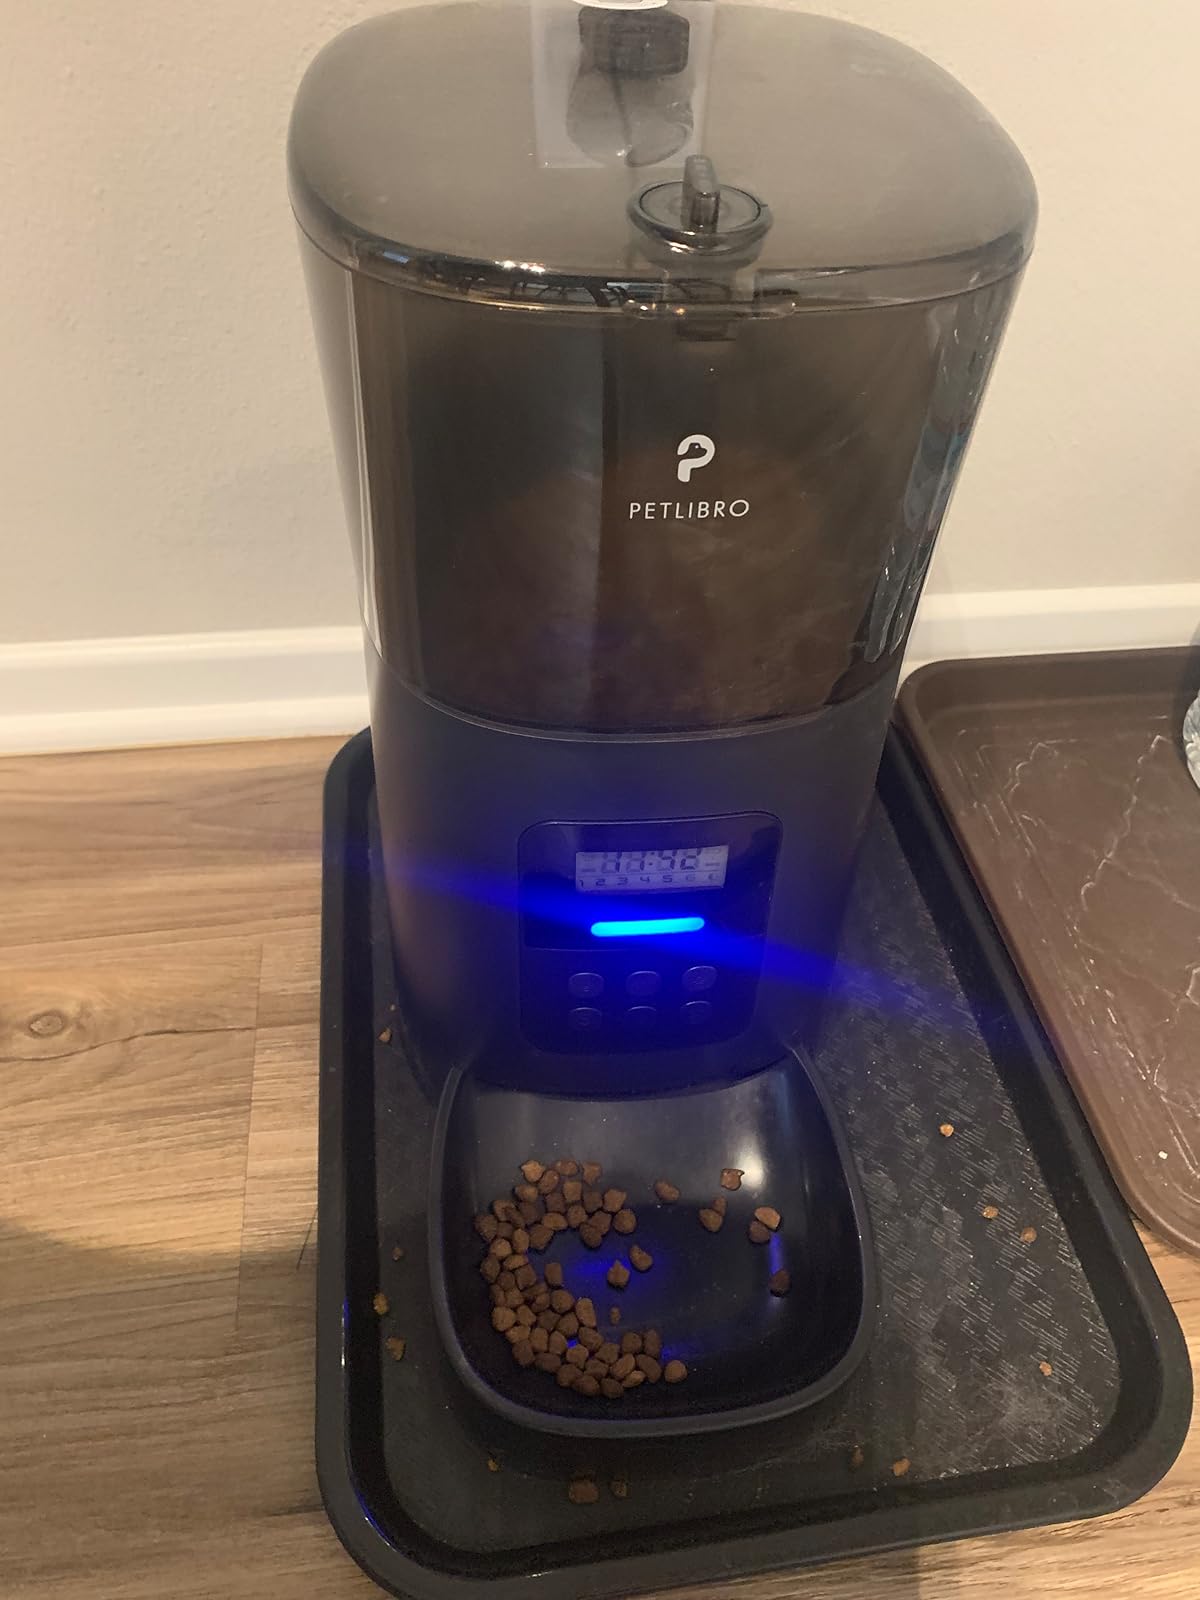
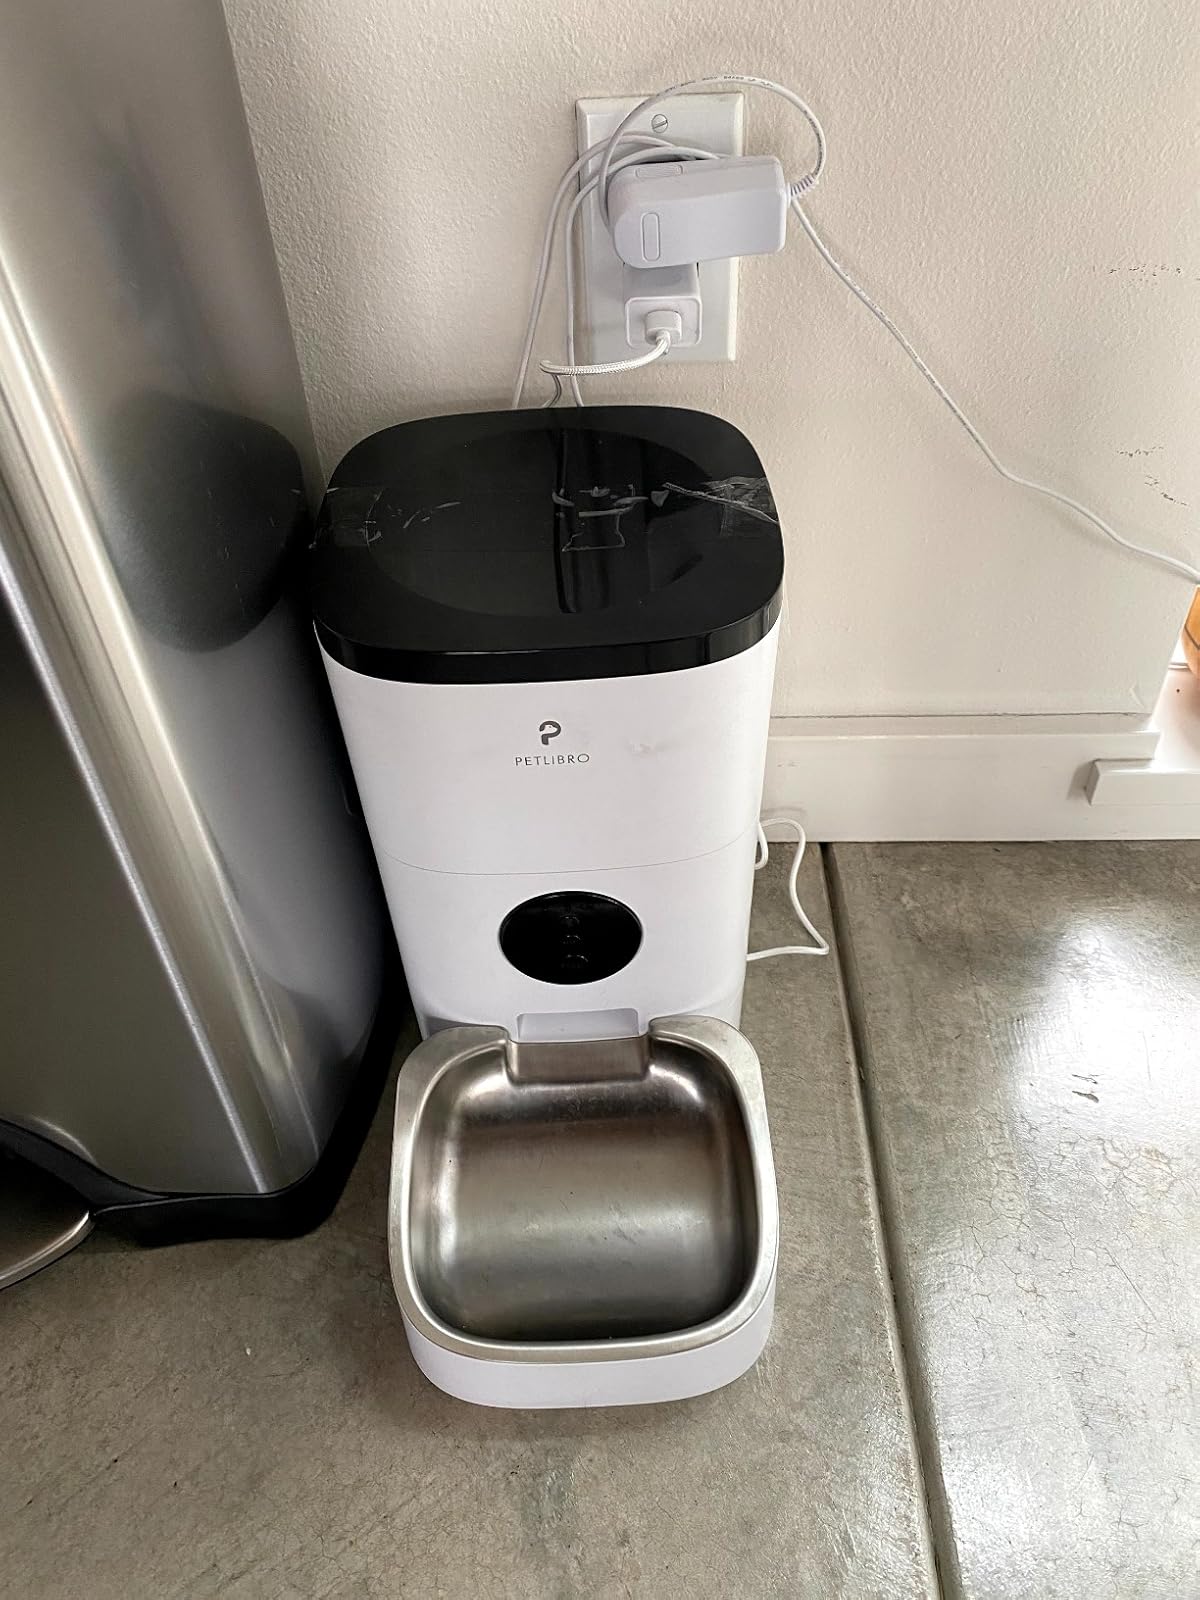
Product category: items_feeder
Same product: no